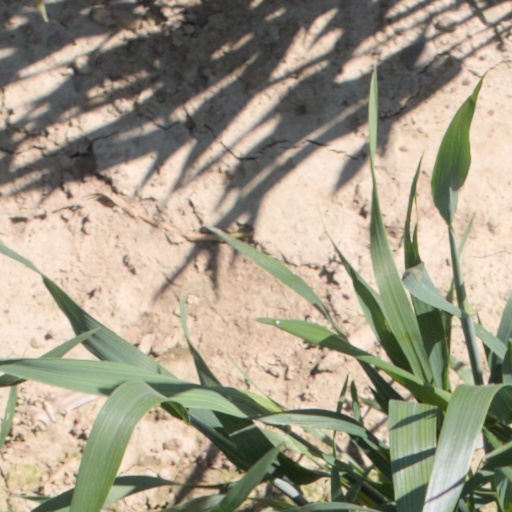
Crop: wheat